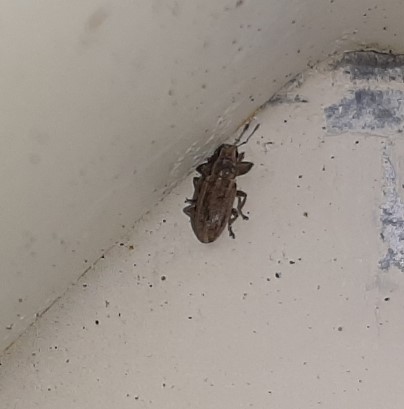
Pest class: pea_leaf_weevil